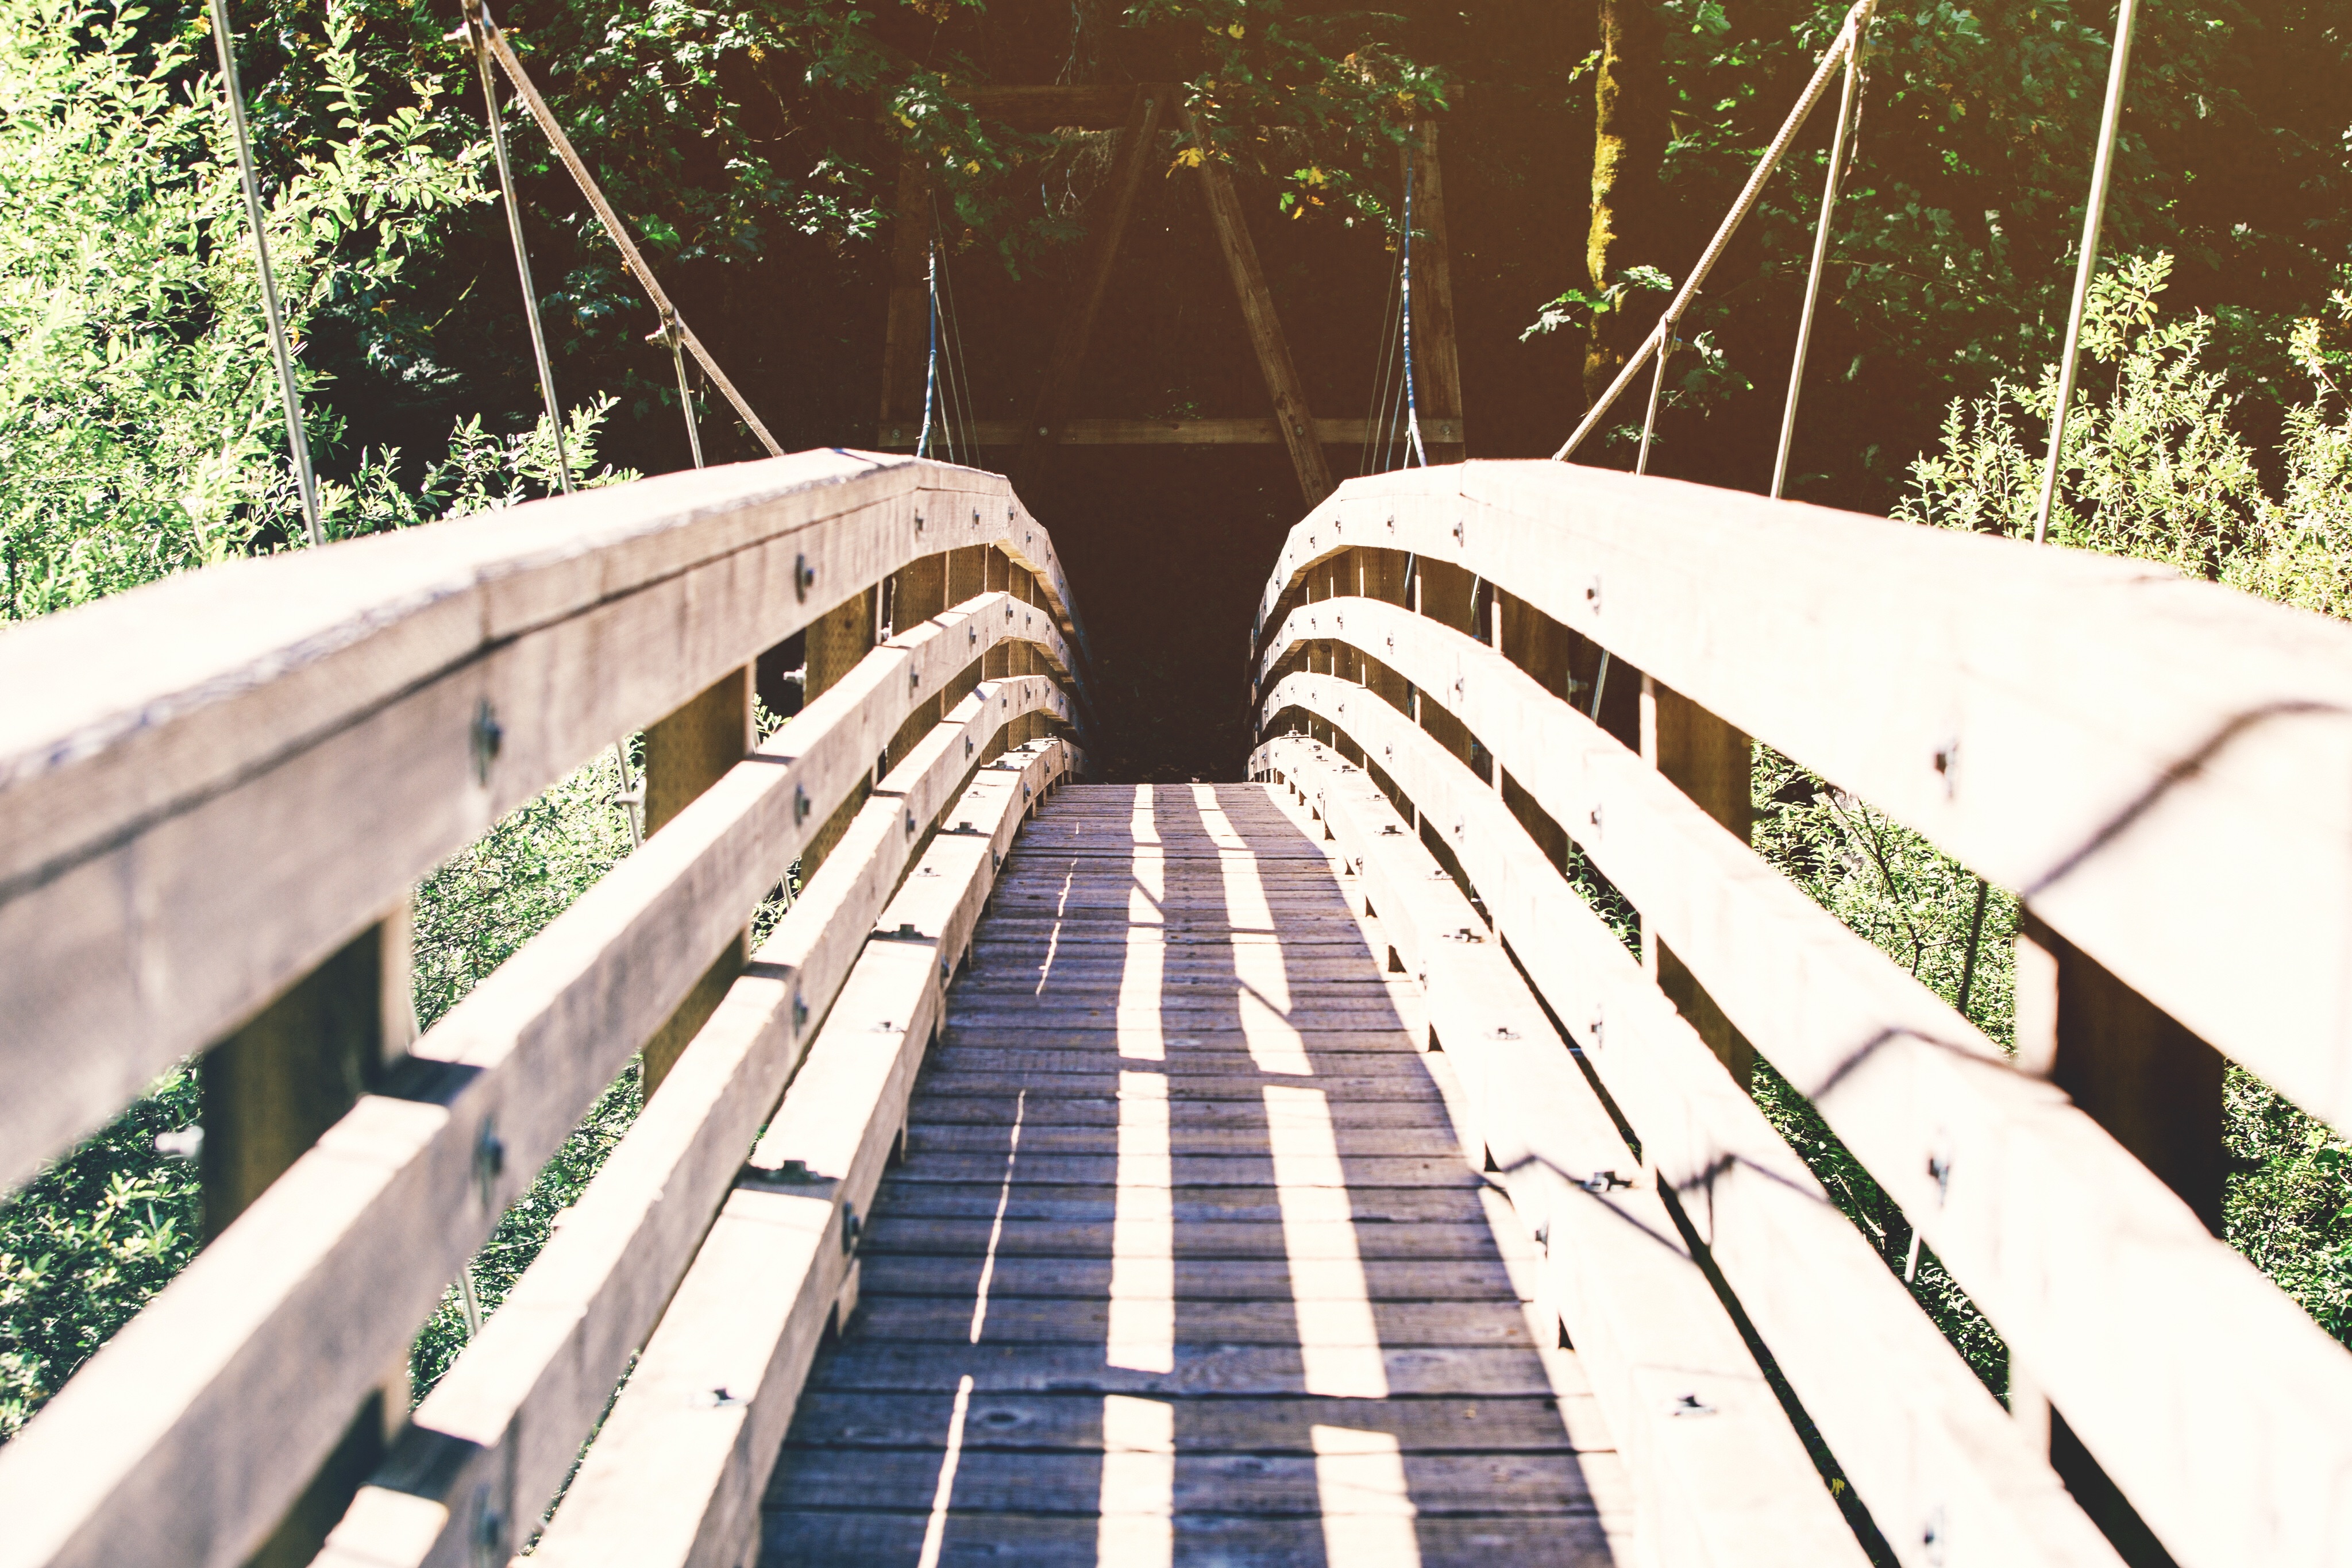
track, bridge, transport, public transport, rolling stock